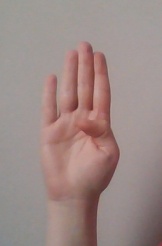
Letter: kaaf